Susie Garrett

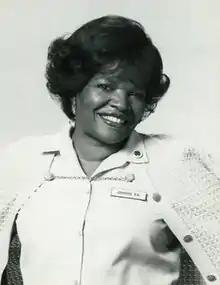

Susie Garrett (December 29, 1929 – May 24, 2002) was an American actress of theatre and television, jazz vocalist and acting teacher. She is best known for playing Cherie's grandmother Betty Johnson on the NBC series "Punky Brewster".